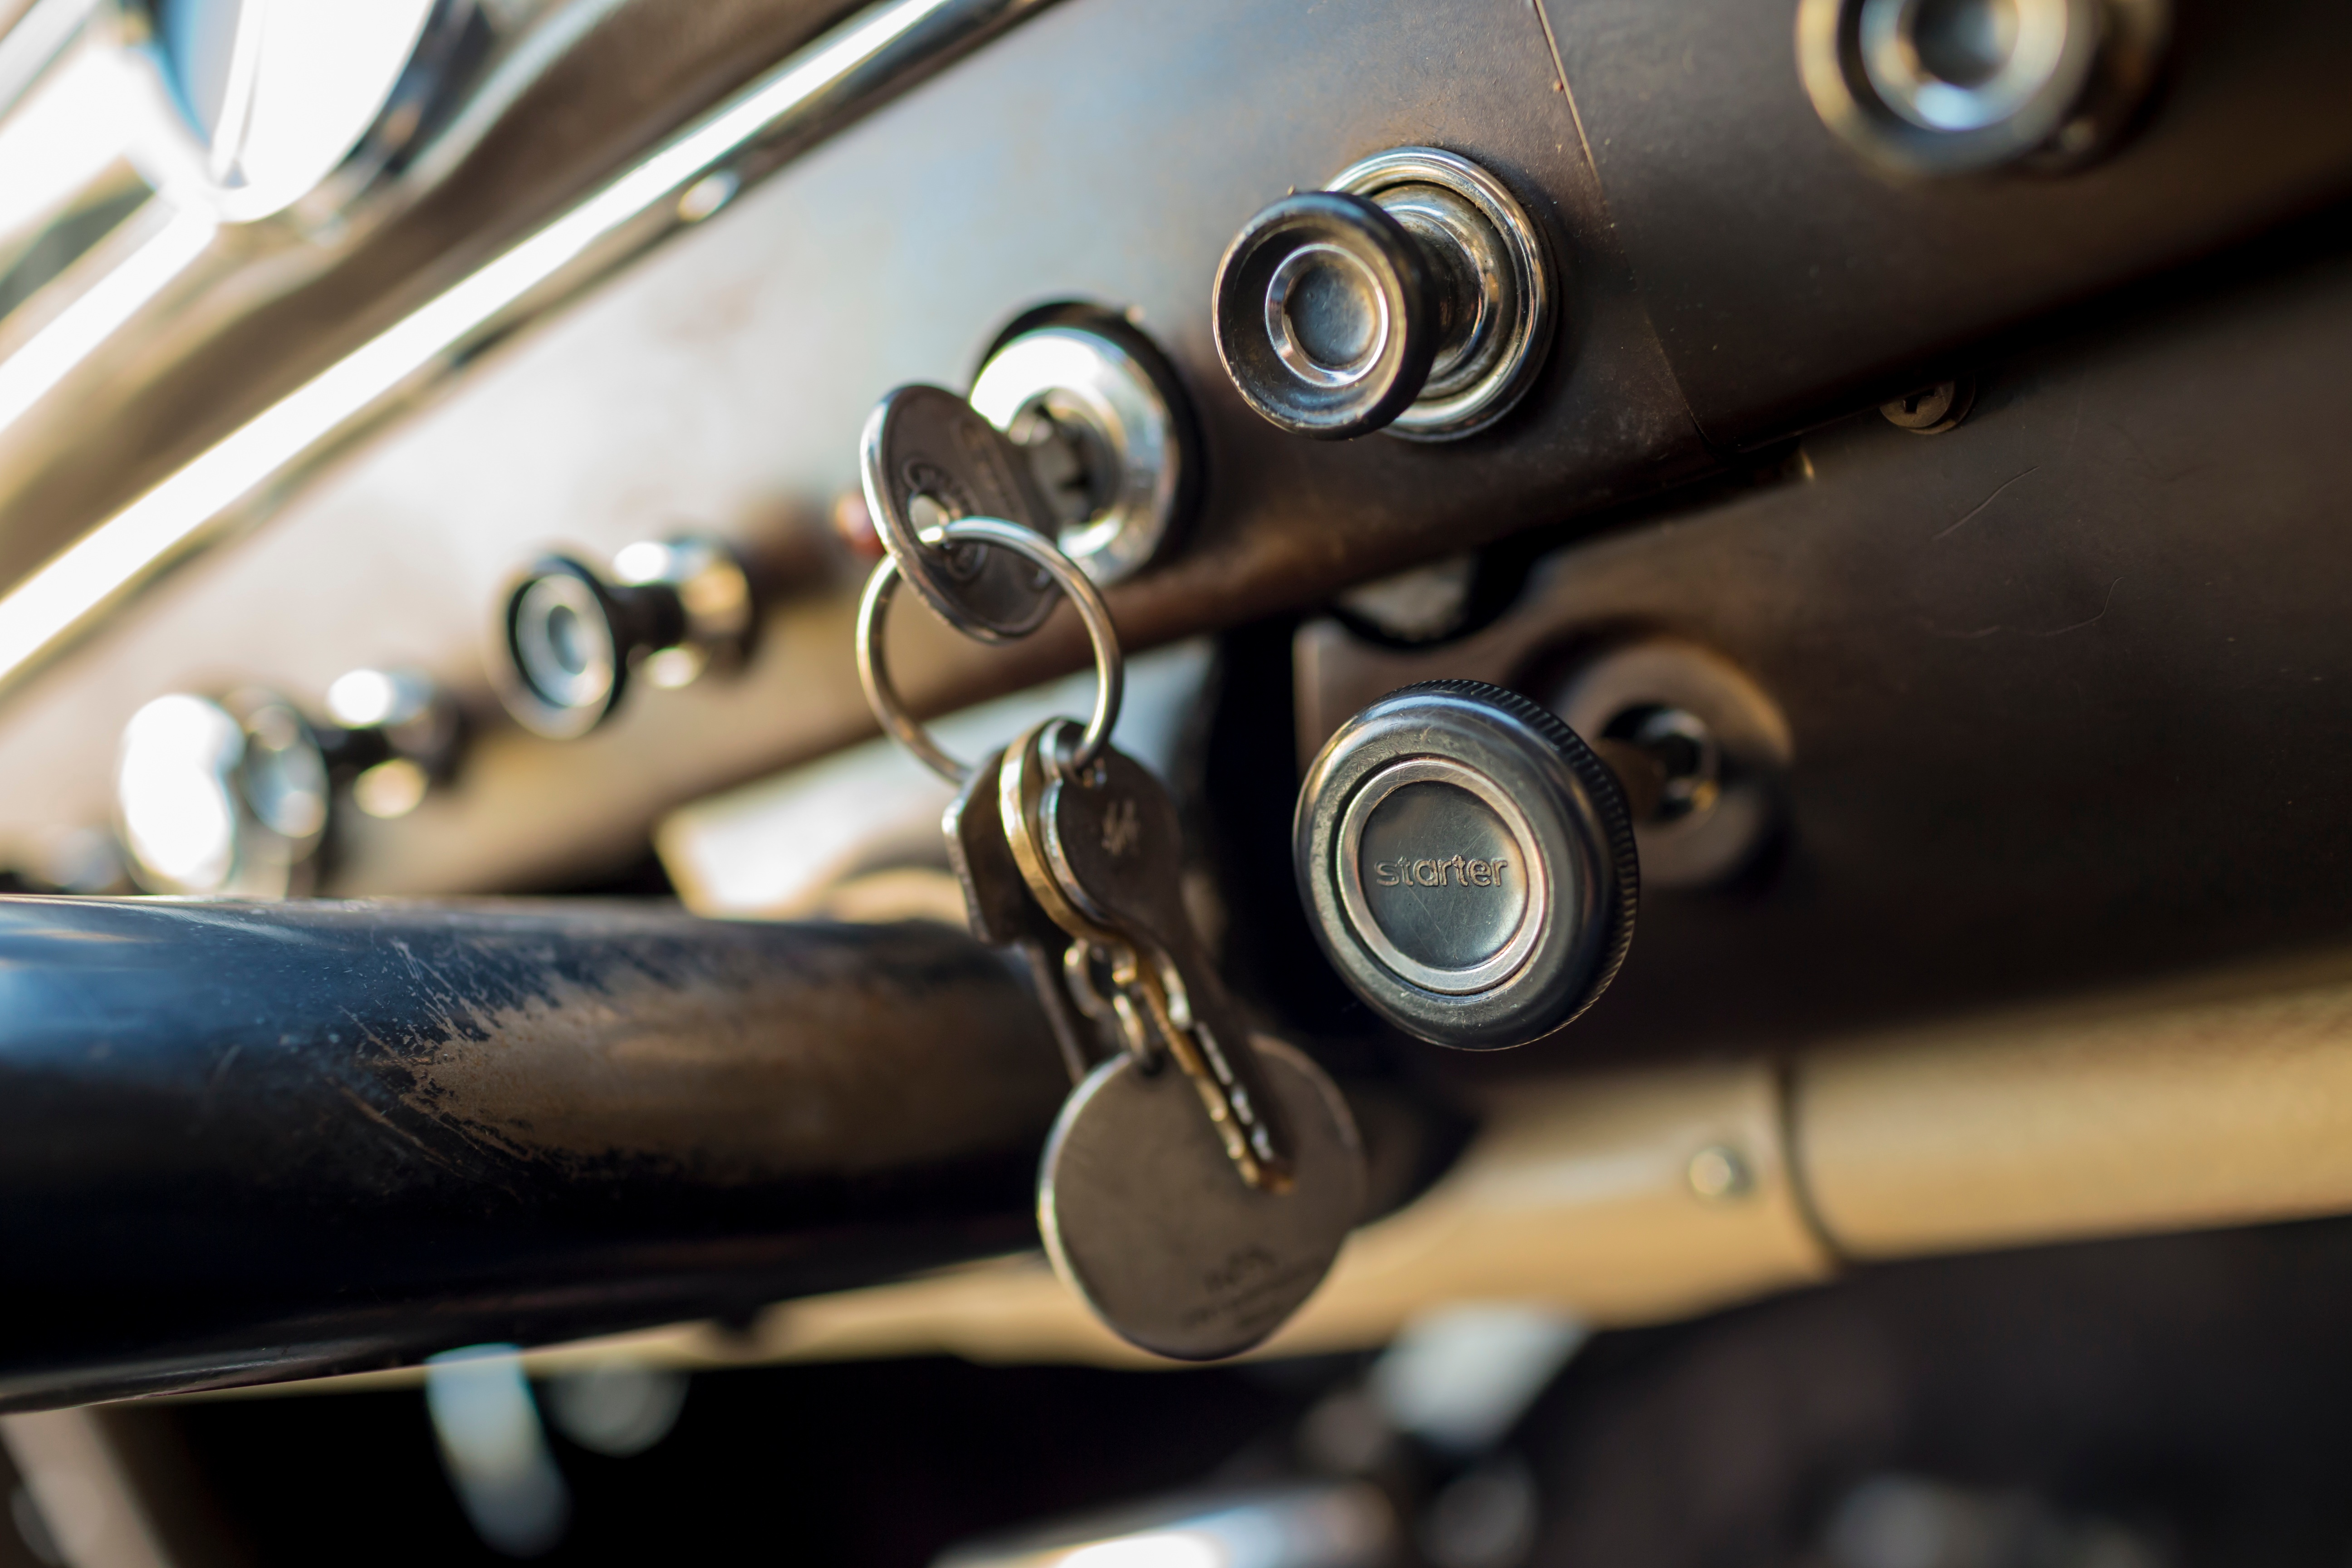
car, wheel, bicycle, vehicle, motorcycle, close up, macro photography